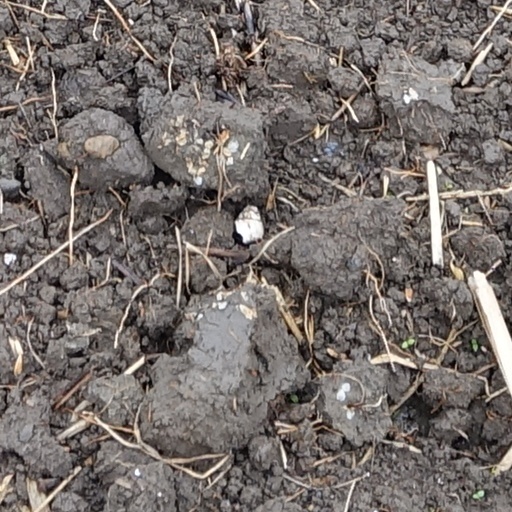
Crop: wheat